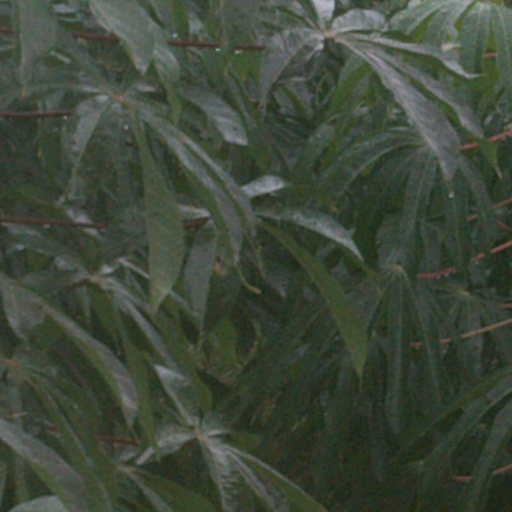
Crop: cassava